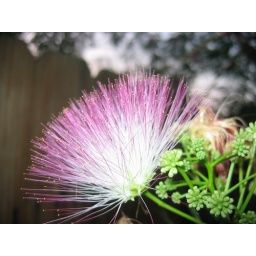
A flower blooms on a mammosa tree in Louisville, Ky.